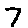
Label: 7